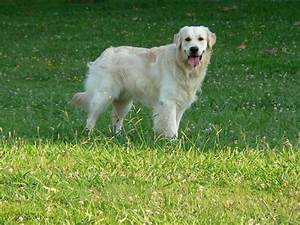
Label: cane